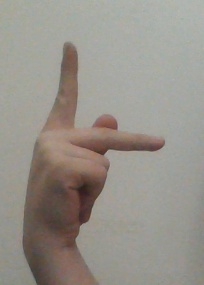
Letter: dha